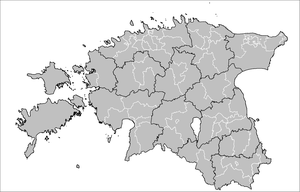
Estlands amter / Liste over amter
Estlands amter fra 2017
Et amt er en administrativ del af Estland.